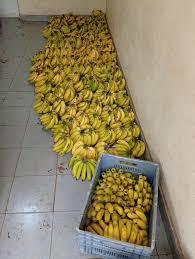
Miungo mingi ya ndizi zilizovunwa na kupangwa sakafuni, kando ya ukuta. Huko.